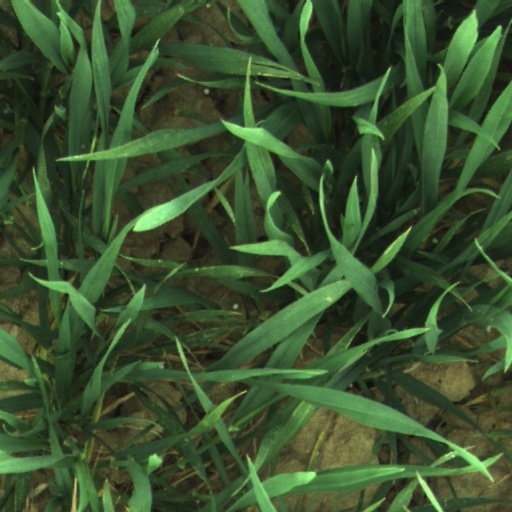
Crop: wheat